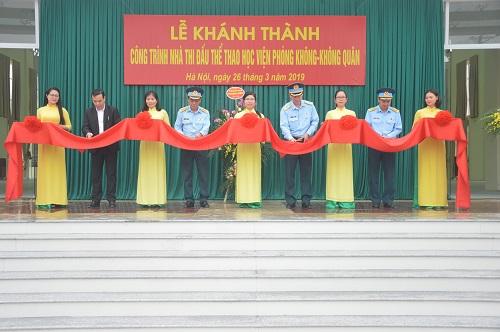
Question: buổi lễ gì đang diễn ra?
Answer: lễ khánh thành